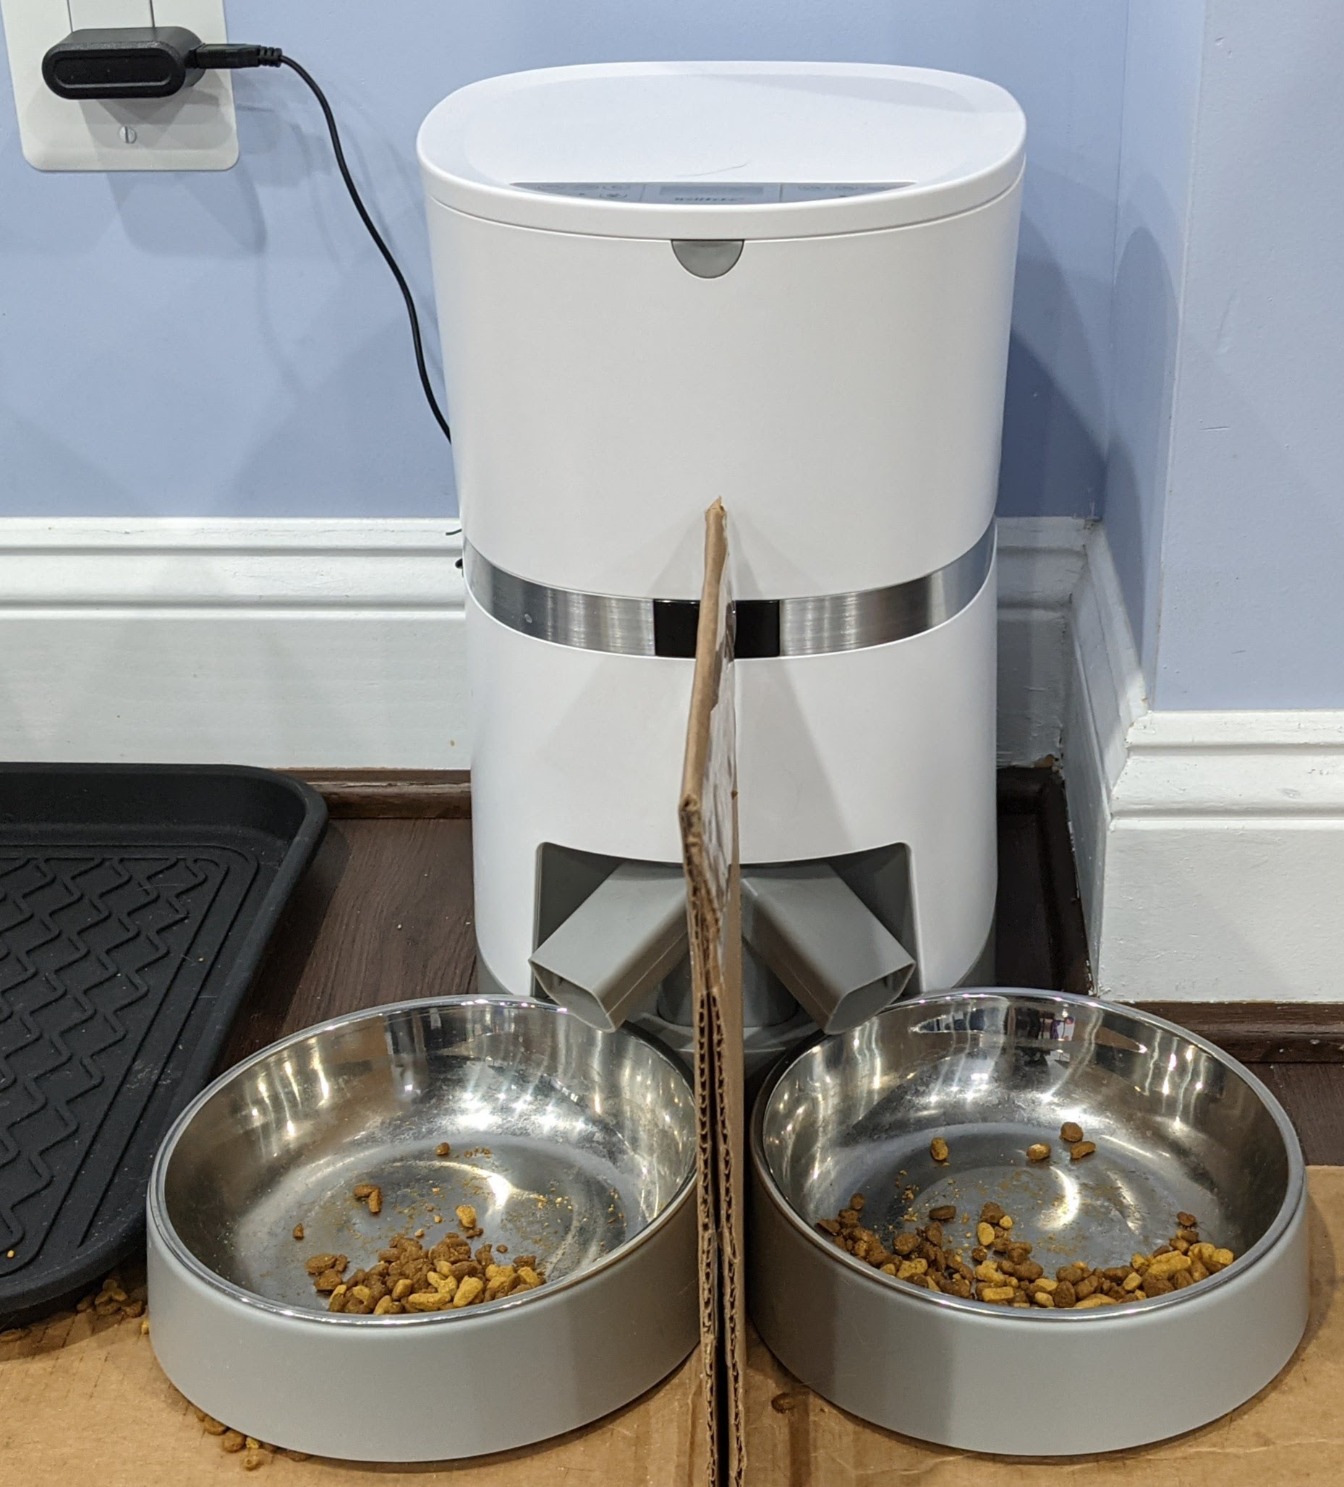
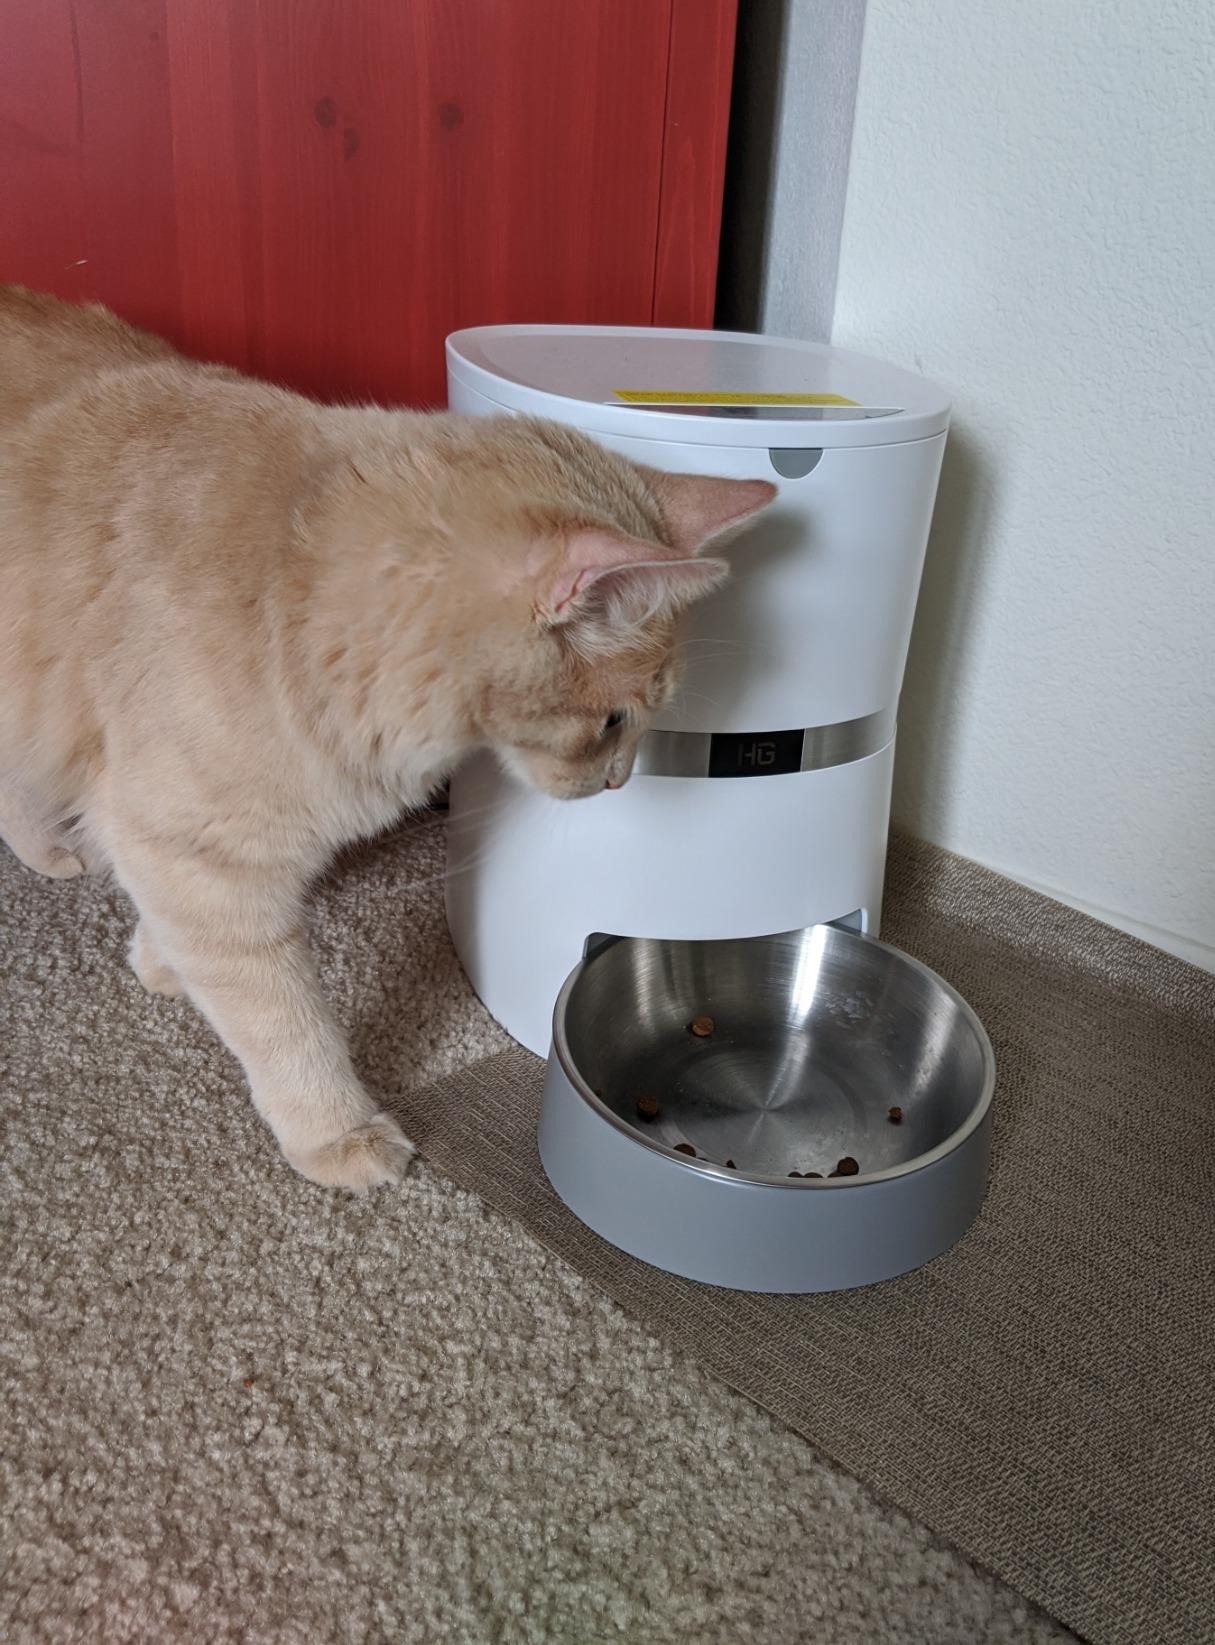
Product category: items_feeder
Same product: no